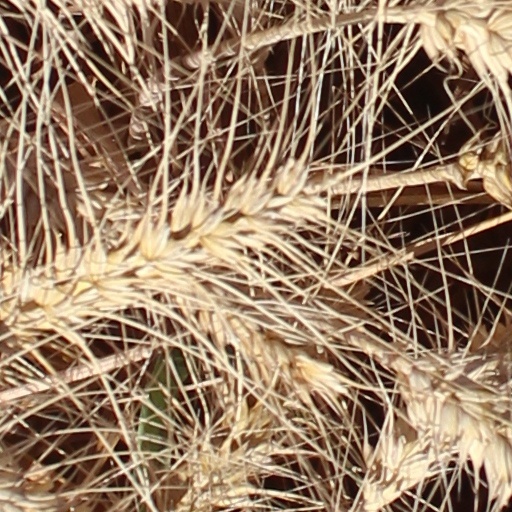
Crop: wheat